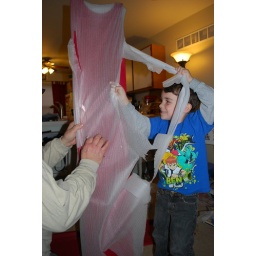
Barn door red pantry fun, already making a world of a difference in our small kitchen.